Islam in India

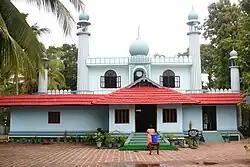
Cheraman Perumal Juma Masjid on the Malabar Coast, probably the first Mosque in India.

Trade relations have existed between Arabia and the Indian subcontinent since ancient times. Even in the pre-Islamic era, Arab traders used to visit the Konkan-Gujarat coast and Malabar Coast, which linked them with the ports of Southeast Asia. Newly Islamised Arabs were Islam's first contact with India. Historians Elliot and Dowson say in their book "The History of India, as Told by Its Own Historians", that the first ship bearing Muslim travellers was seen on the Indian coast as early as 630 CE. H. G. Rawlinson in his book "Ancient and Medieval History of India" claims that the first Arab Muslims settled on the Indian coast in the last part of the 7th century CE. This fact is corroborated by J. Sturrock in his "Madras District Manuals" and by Haridas Bhattacharya in "Cultural Heritage of India Vol. IV". With the rise of Islam, Arabs emerged as a significant cultural force on the global stage. Through their extensive trade and commerce networks, Arab merchants and traders became key ambassadors of the faith, shared its teachings wherever they traveled.